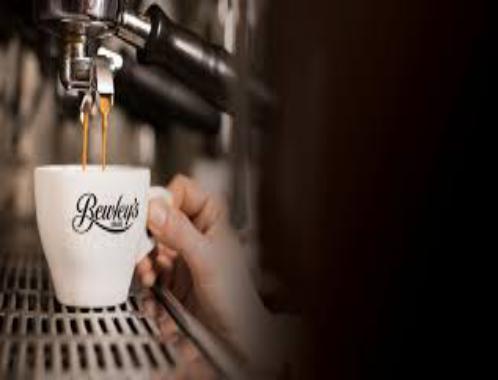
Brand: Bewley's
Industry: Food